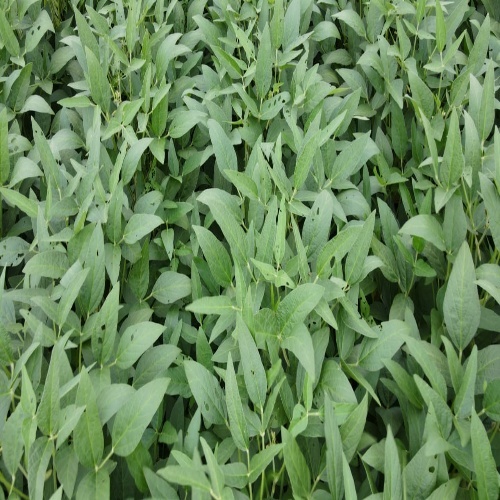
Label: Diabrotica_speciosa